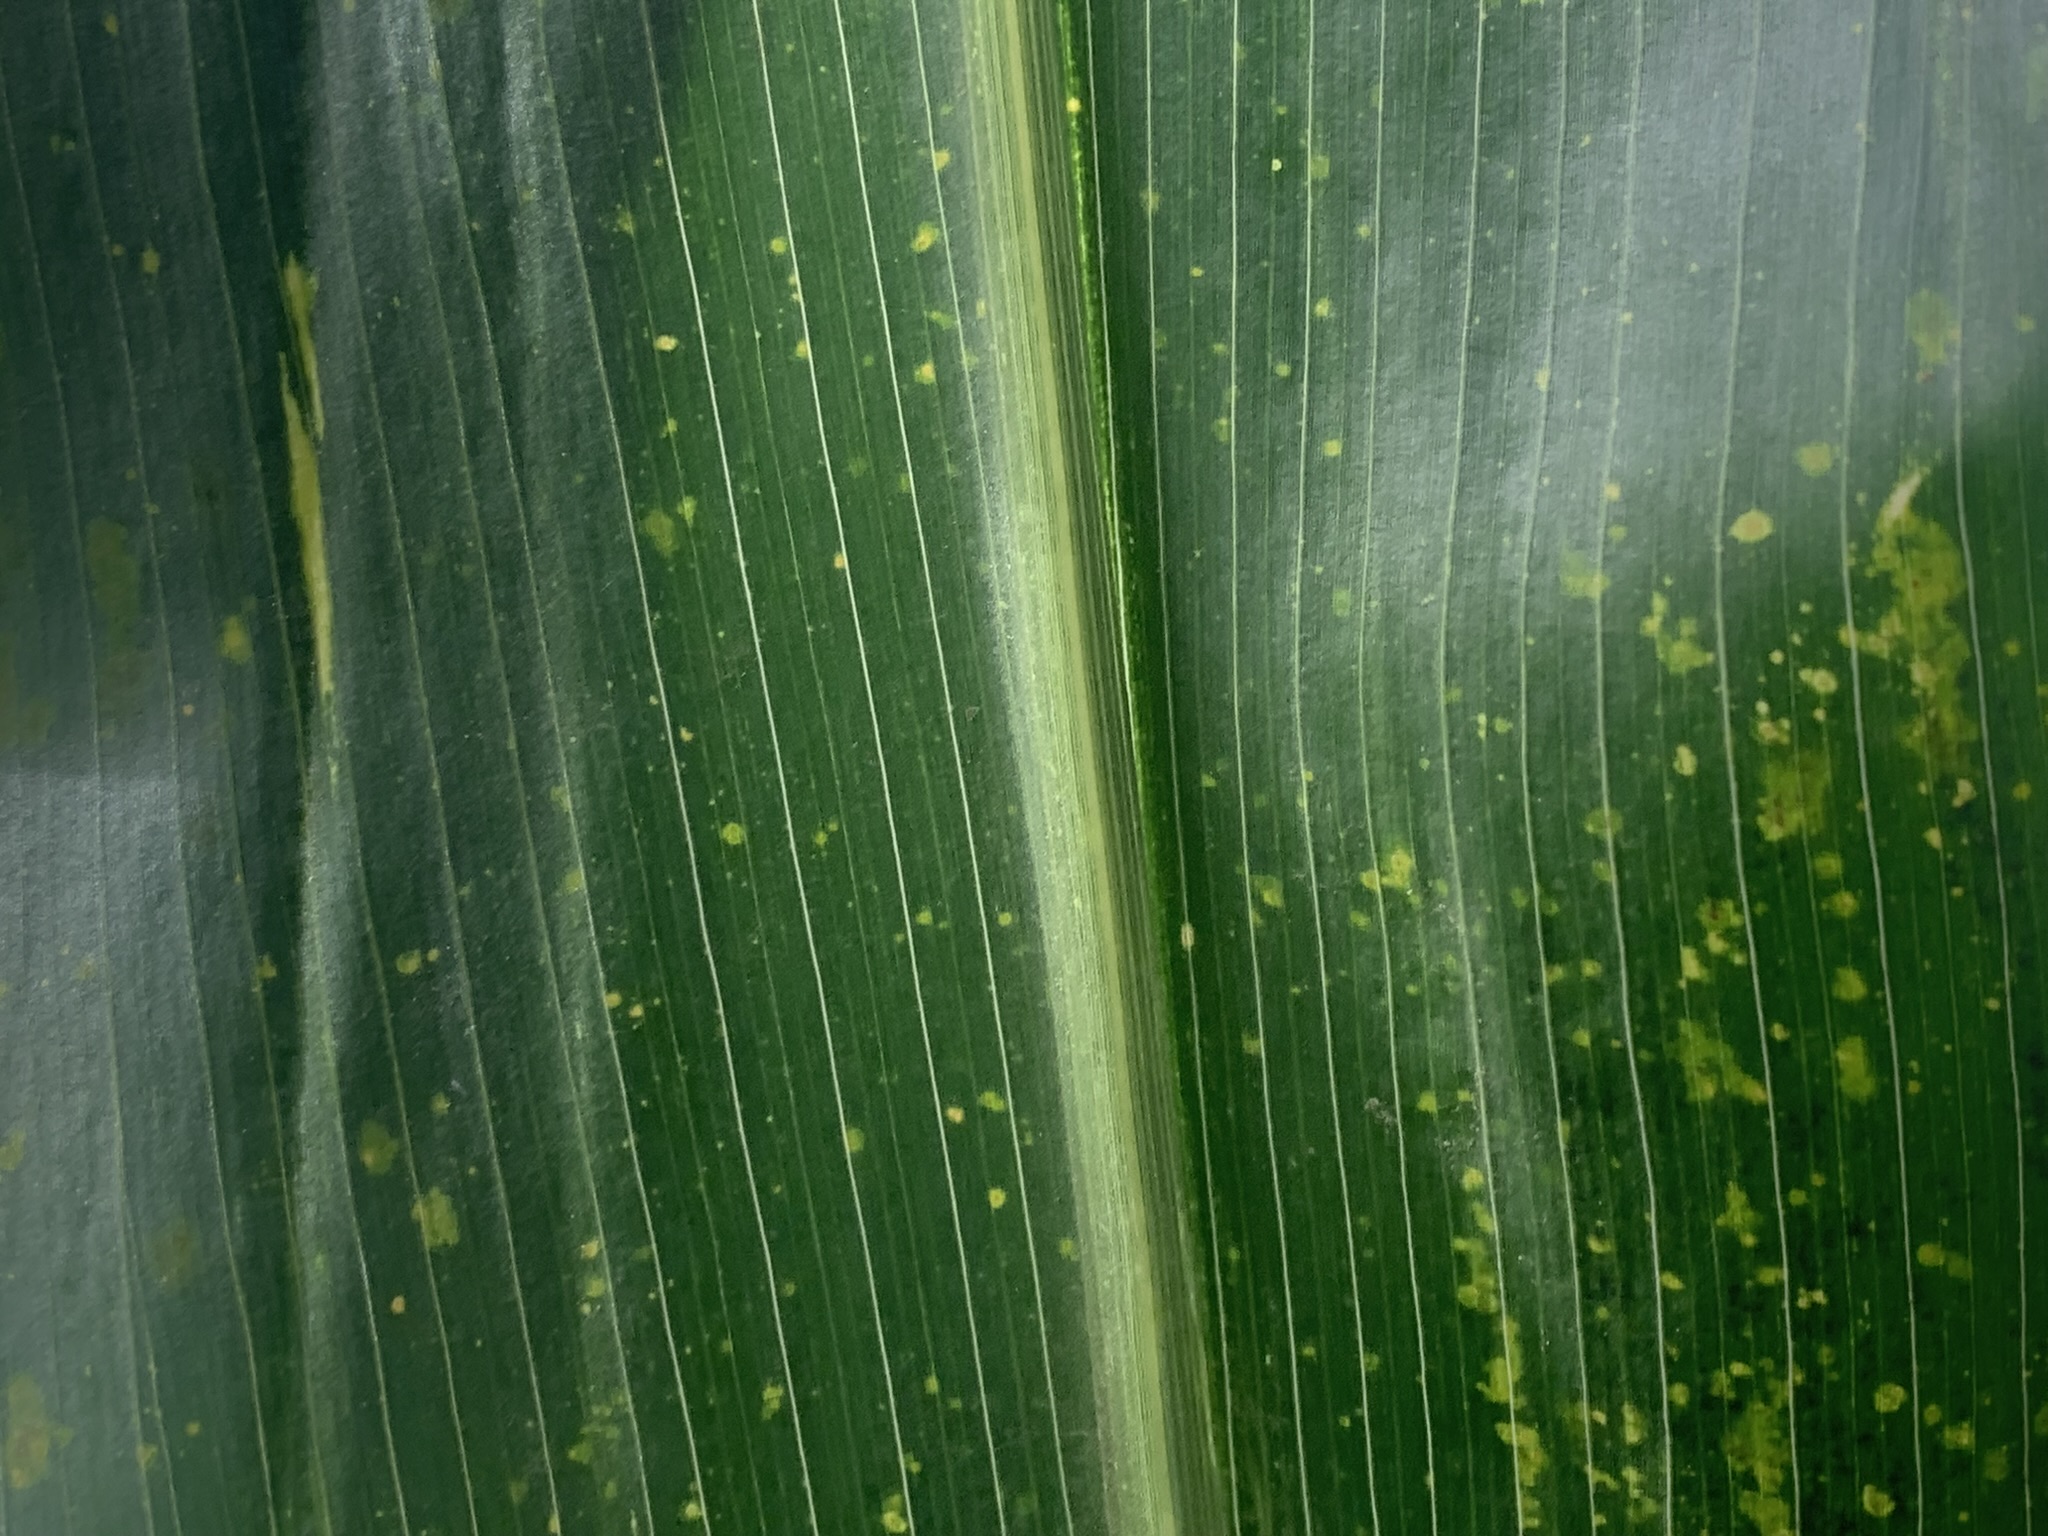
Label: MLN